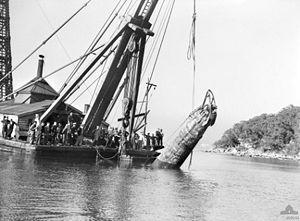
À la fin mai et au début de juin 1942, au cours de la Seconde Guerre mondiale, dans le cadre de la campagne désignée sous le nom de bataille pour l'Australie, des sous-marins de la marine impériale japonaise ont mené une série d'attaques contre les villes de Sydney et de Newcastle en Nouvelle-Galles du Sud, en Australie. Dans la nuit du 31 mai au 1ᵉʳ juin, trois sous-marins japonais de classe Ko-hyoteki, chacun avec deux membres d'équipage, entrèrent dans le port de Sydney, évitant partiellement le filet sous-marin en cours de construction à l'entrée du port et tentèrent de couler des navires de guerre alliés, britanniques, australiens, américains, néerlandais et indiens. Après avoir été détectés et attaqués, les équipages de deux sous-marins sabordèrent leurs sous-marin et se suicidèrent sans avoir pu toucher de navires alliés. Les sous-marins ont été ensuite récupérés par les Alliés. Le troisième sous-marin tenta de torpiller le croiseur lourd américain USS Chicago, mais au lieu de cela coula le ferry australien Kuttabul transformé en navire de guerre, tuant 21 marins.